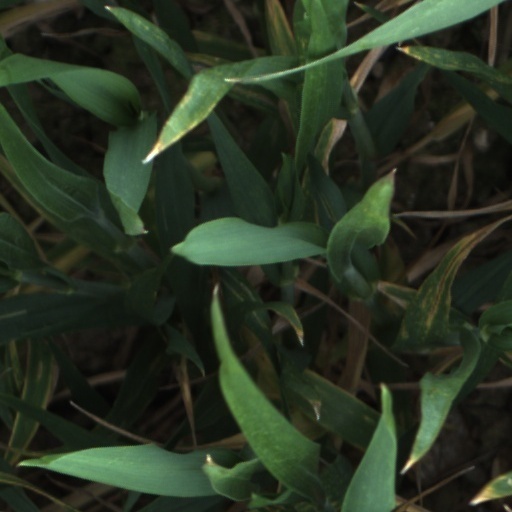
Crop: wheat